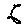
Label: 6